Villeherviers

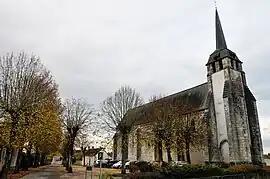
Church of Saint-Euverte

Villeherviers is a commune in the Loir-et-Cher department in central France.